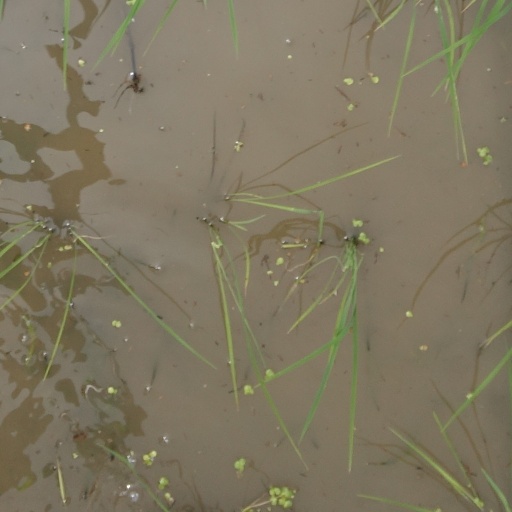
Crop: rice